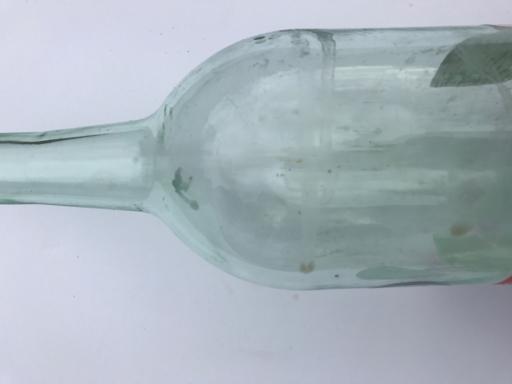
Label: glass